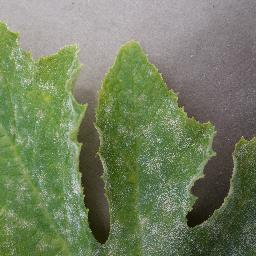
Label: Squash___Powdery_mildew